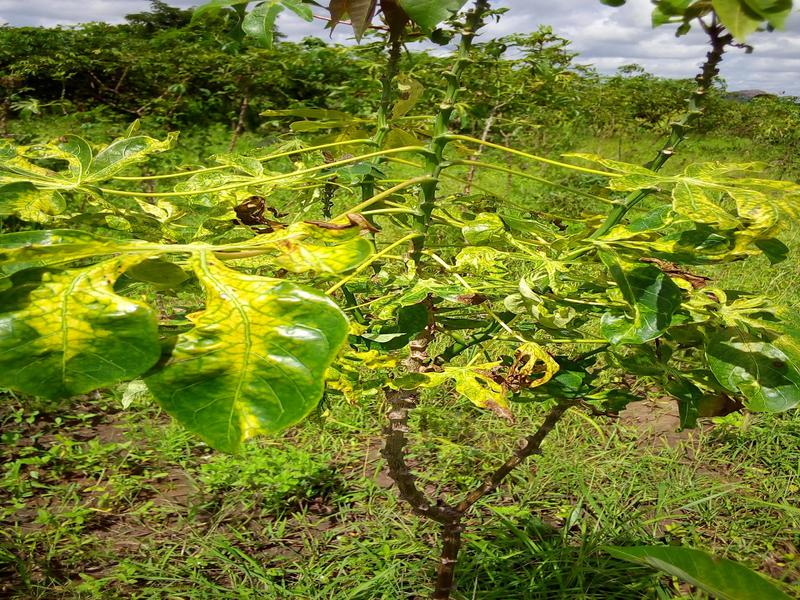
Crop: cassava
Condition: mosaic_disease